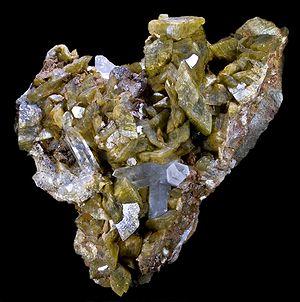
Sidérite et Quartz Localité
La sidérite est une espèce minérale composée de carbonate de fer de formule brute FeCO₃ avec des traces de Mg ; Mn ; Ca ; Co ; Zn. Rarement pure, la sidérite contient souvent du magnésium et du manganèse et forme une solution solide continue avec la magnésite et la rhodochrosite. En revanche, la substitution calcium par fer est limitée en raison de la différence des rayons ioniques.